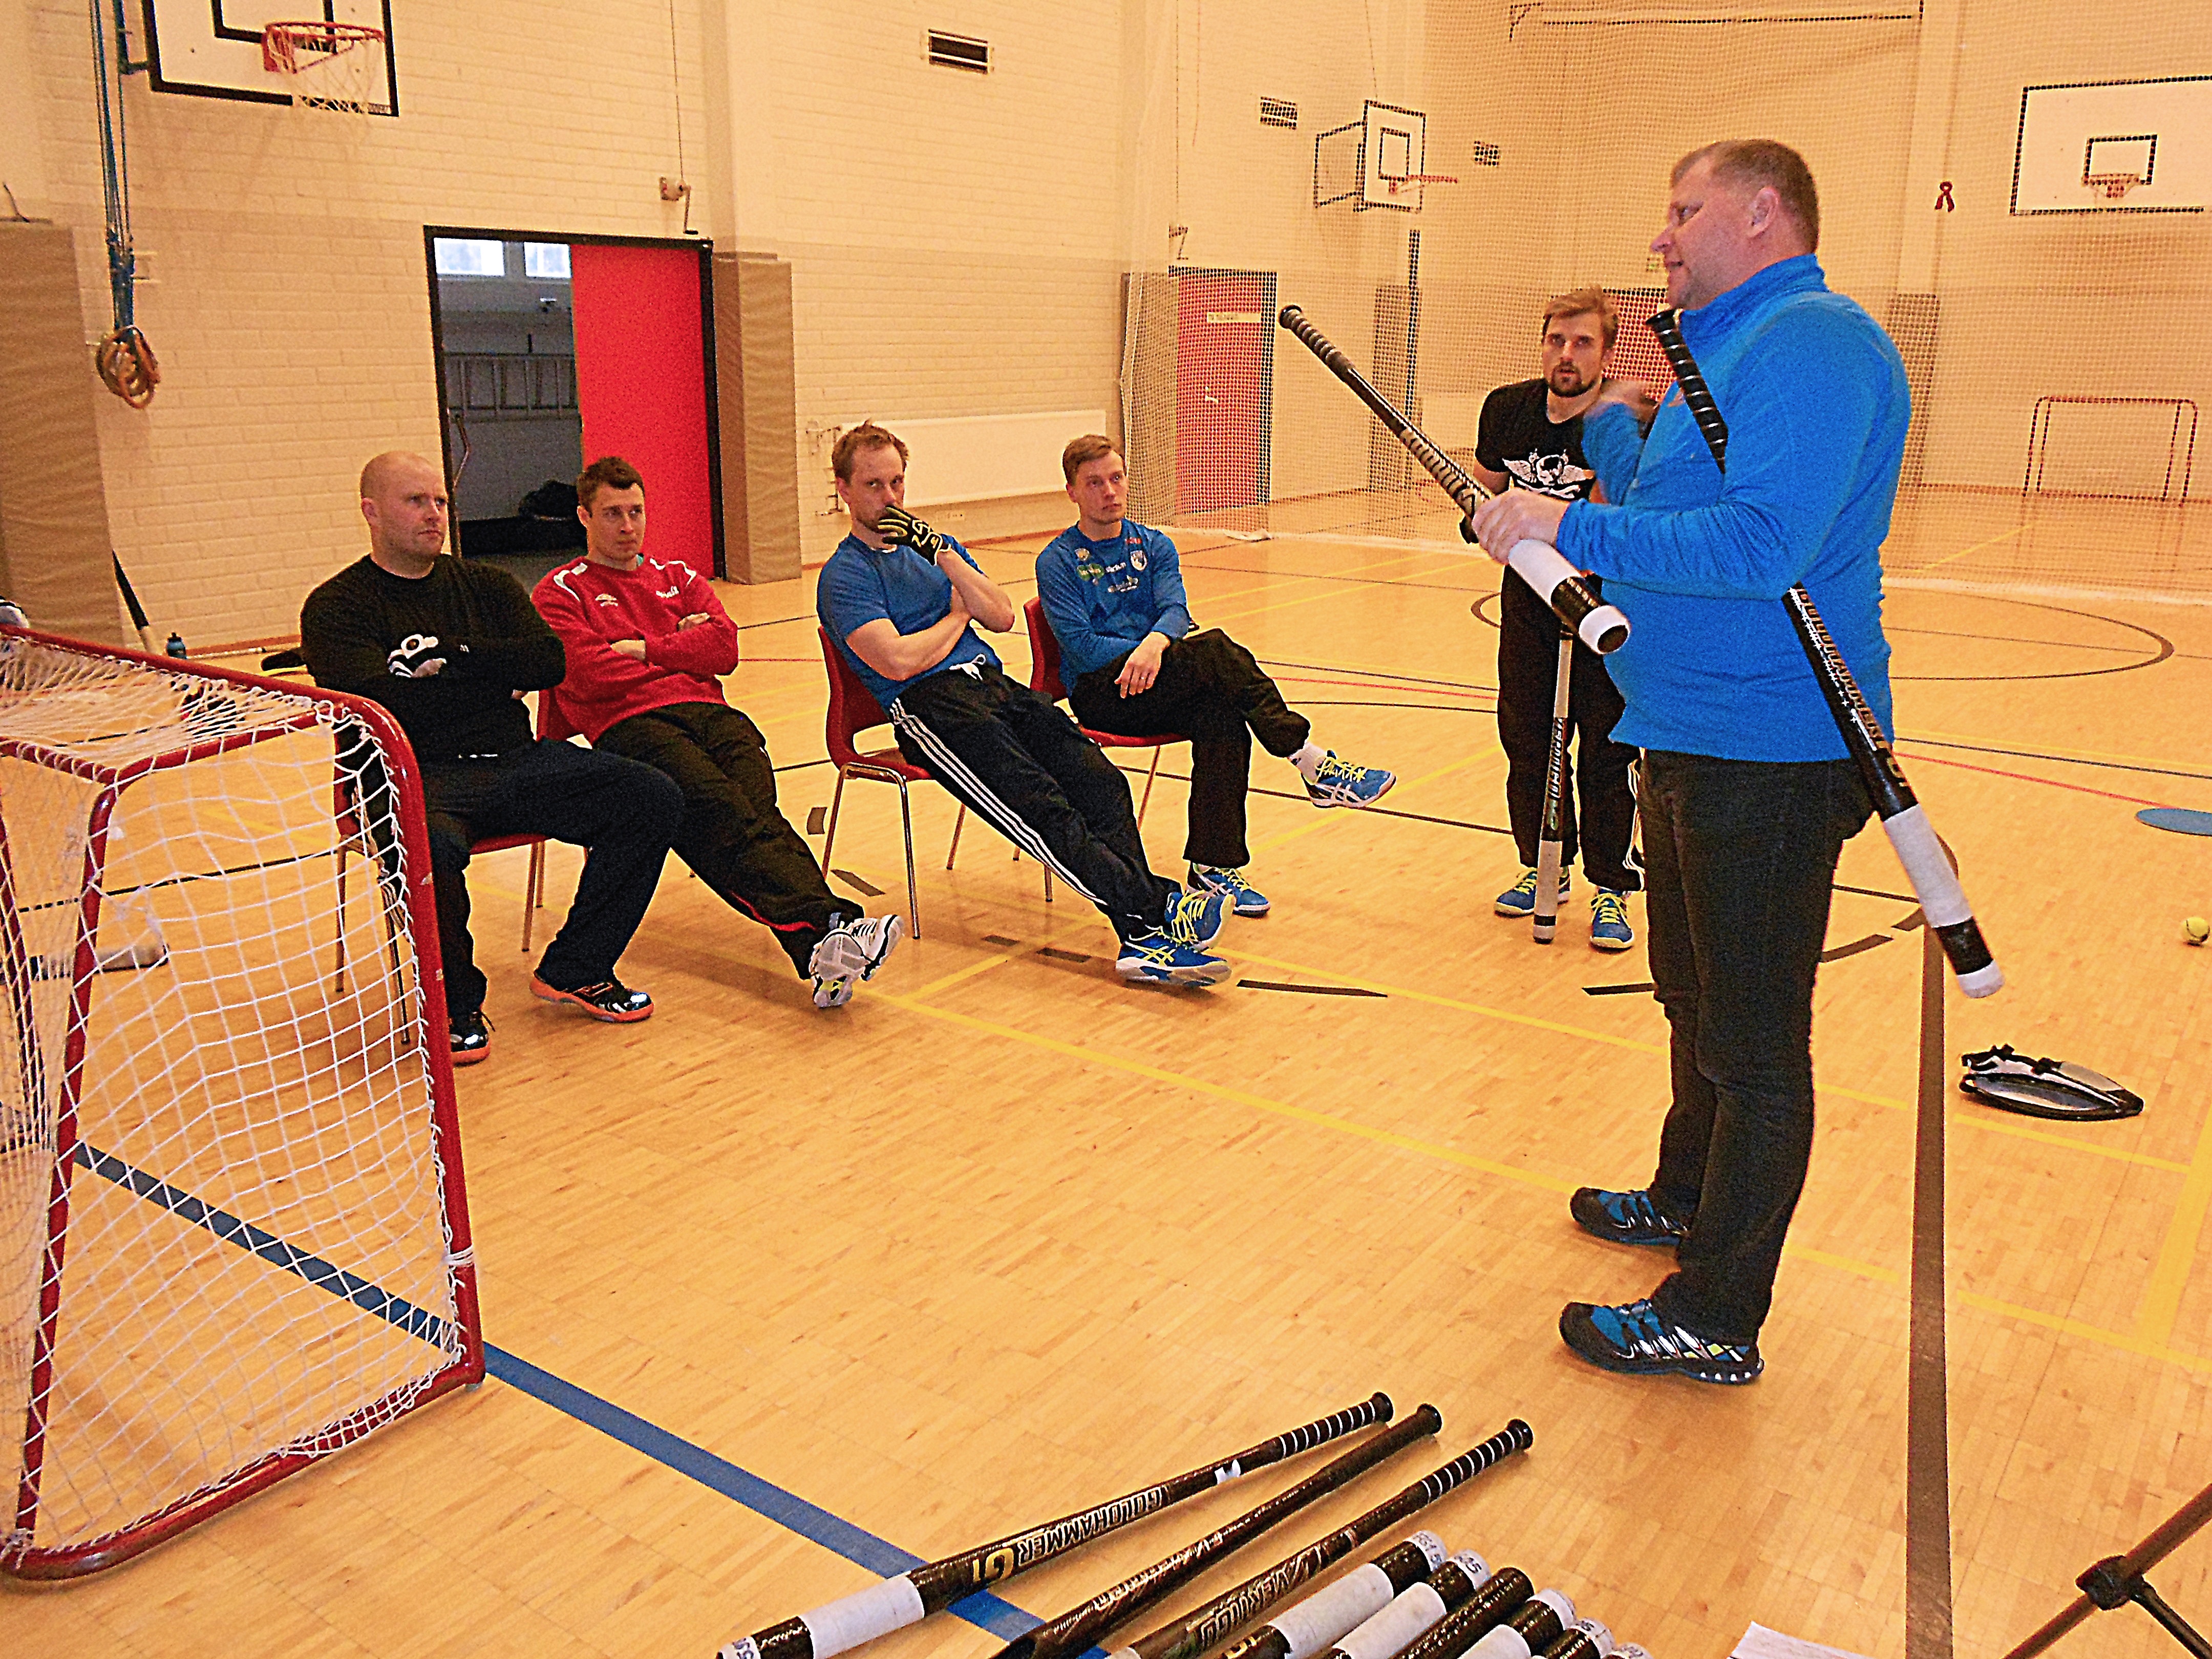
willow, team, sports, ball, in the gym, sport venue, ball baseball, ryhma